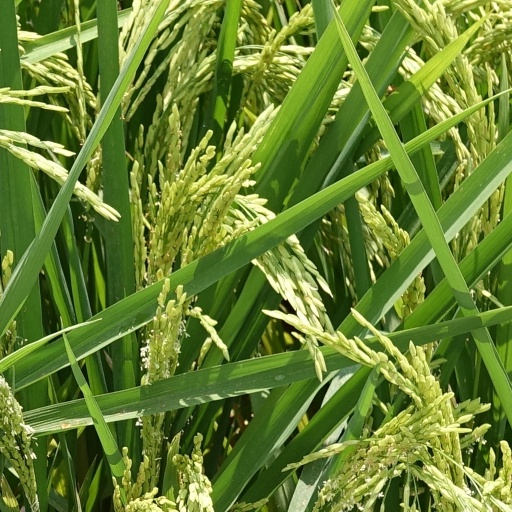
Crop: rice